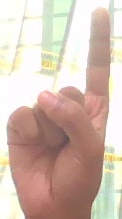
ASL sign: 1